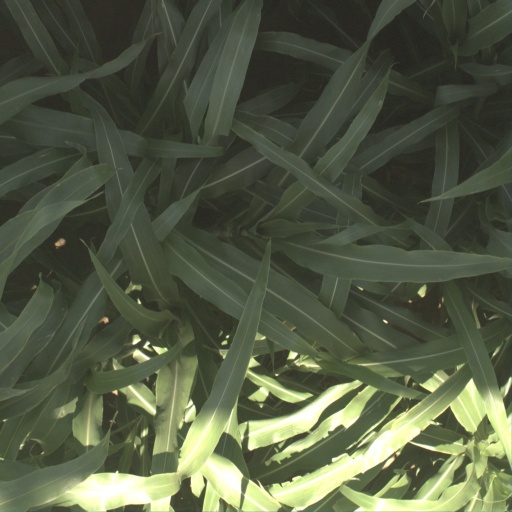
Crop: sorghum